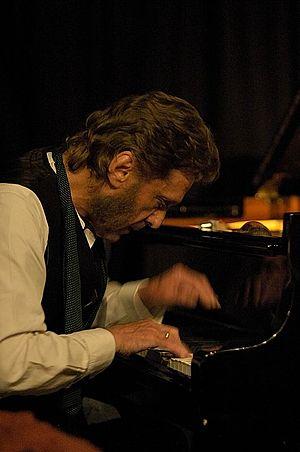
Keith Tippett est un pianiste de jazz et compositeur britannique.